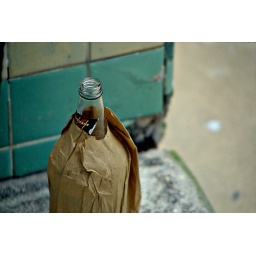
A 'Hurricane' in a brown paper bag left upon the stoop of an abandoned building downtown. Ektachrome 100